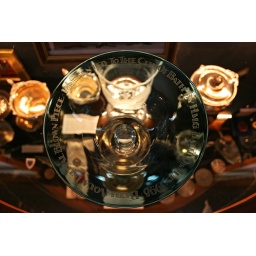
This is a glass plate in the mayor's parlor in Bath, England.